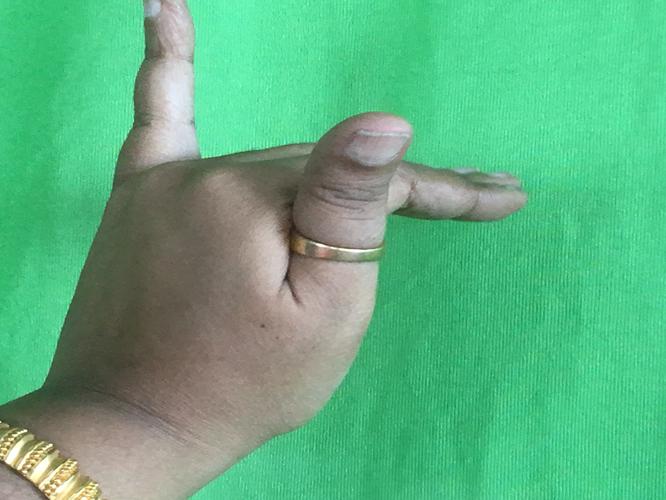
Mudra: Mrigasirsha
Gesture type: single_hand